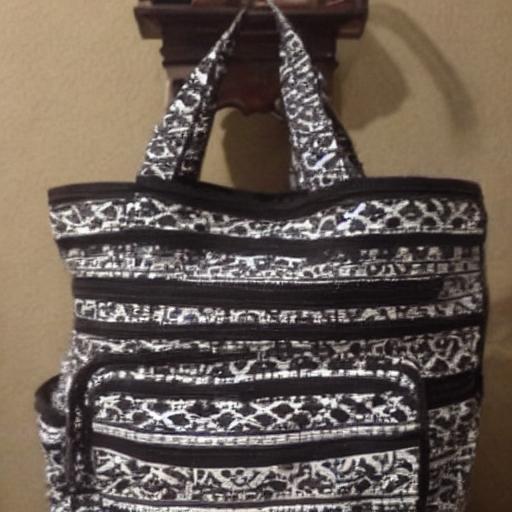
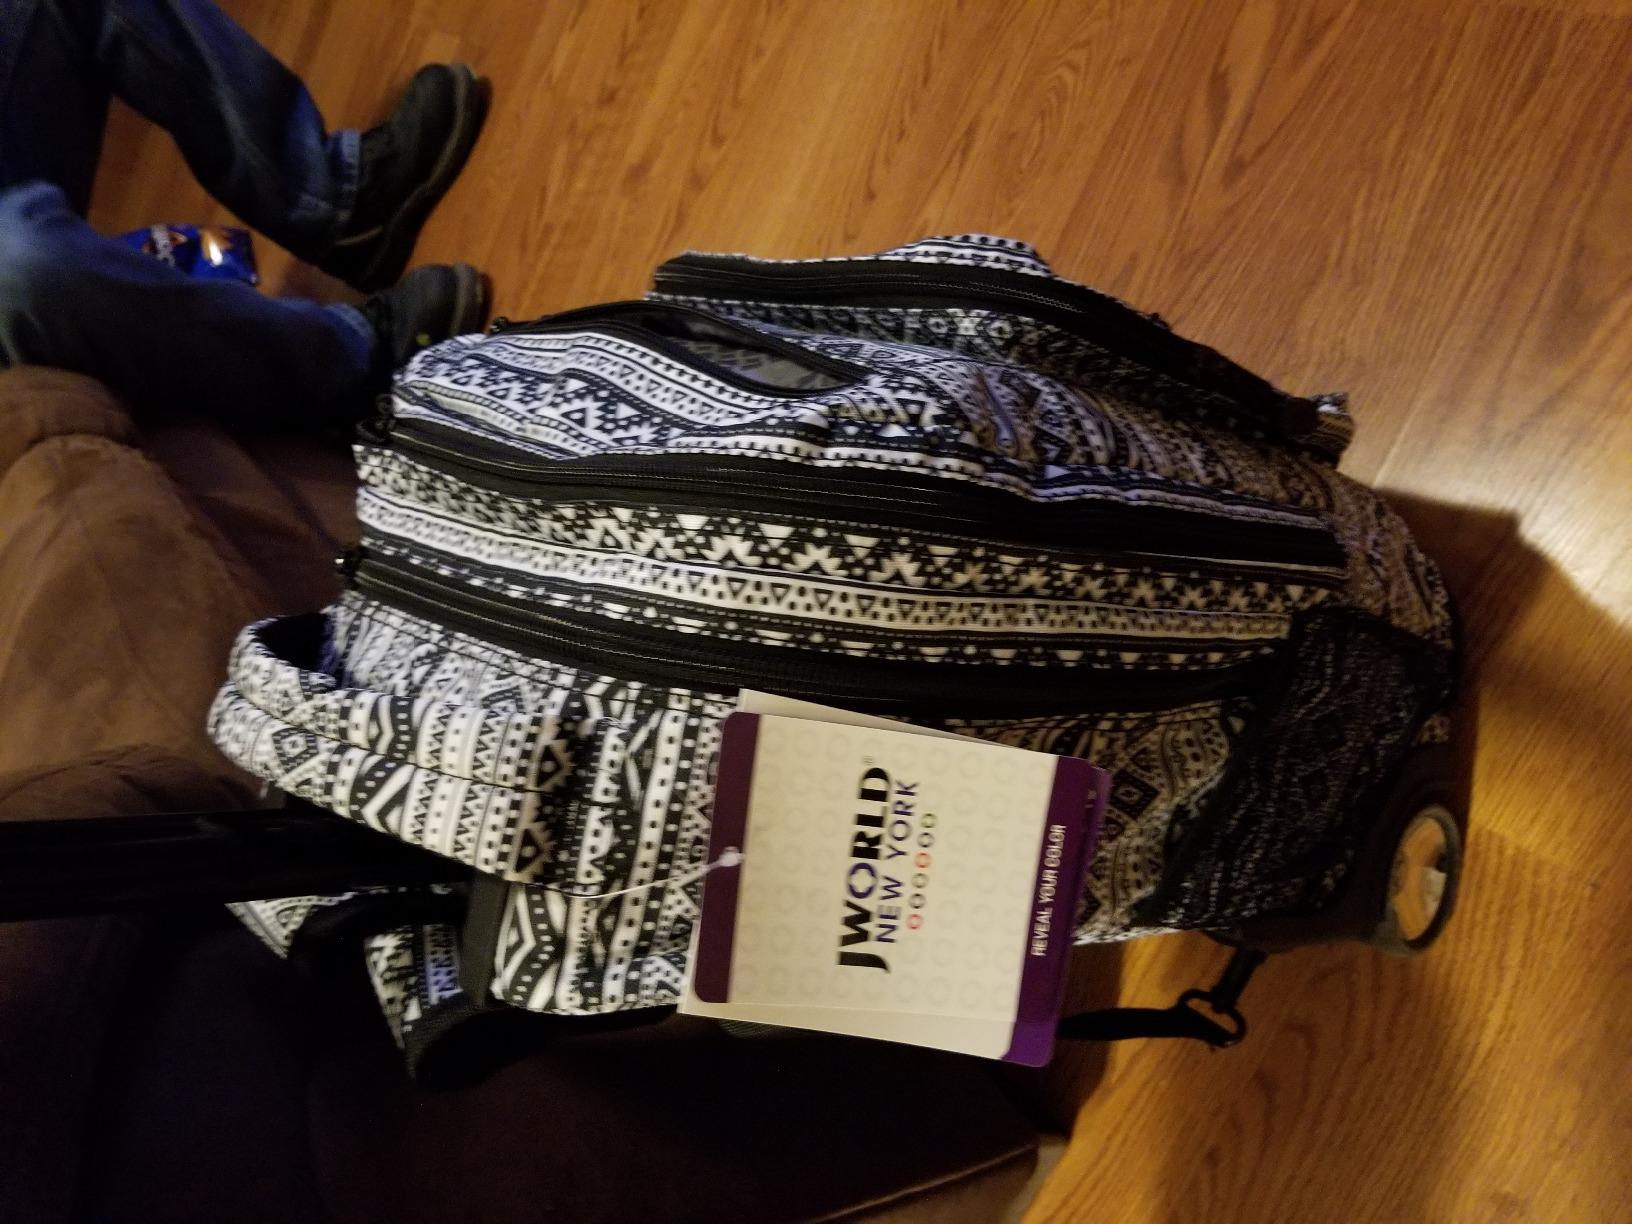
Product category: bag
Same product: no